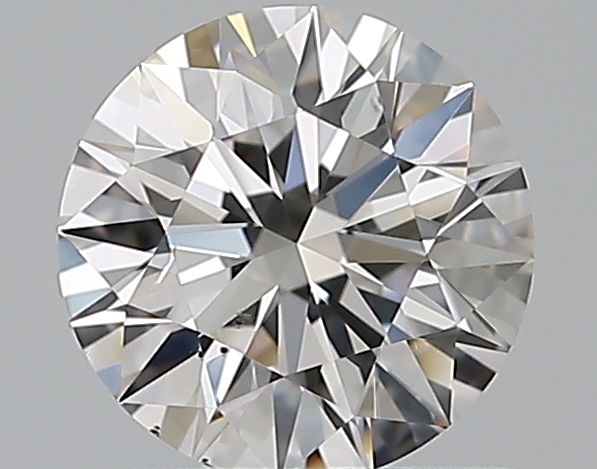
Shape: round
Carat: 0.7
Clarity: VS2
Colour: G
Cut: EX
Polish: EX
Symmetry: EX
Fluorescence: N
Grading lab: GIA
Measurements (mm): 5.67 x 5.69 x 3.55